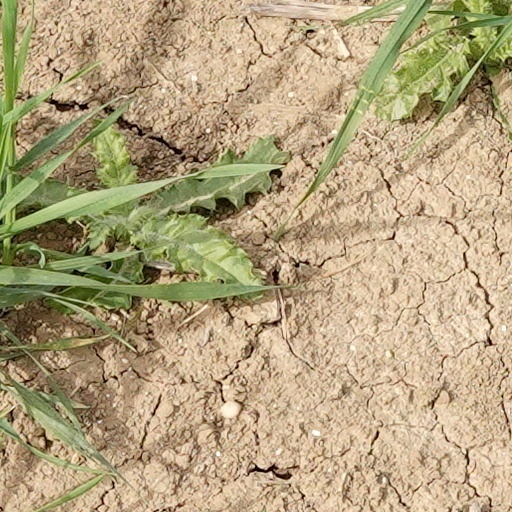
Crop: wheat